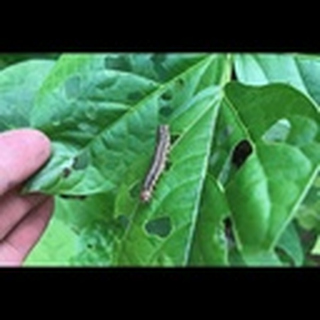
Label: cotton_army_worm